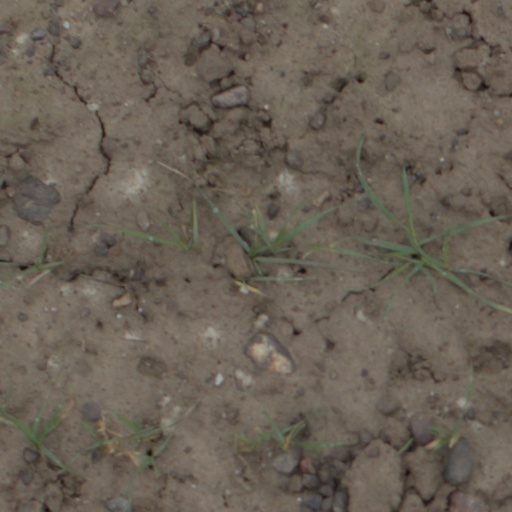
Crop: wheat